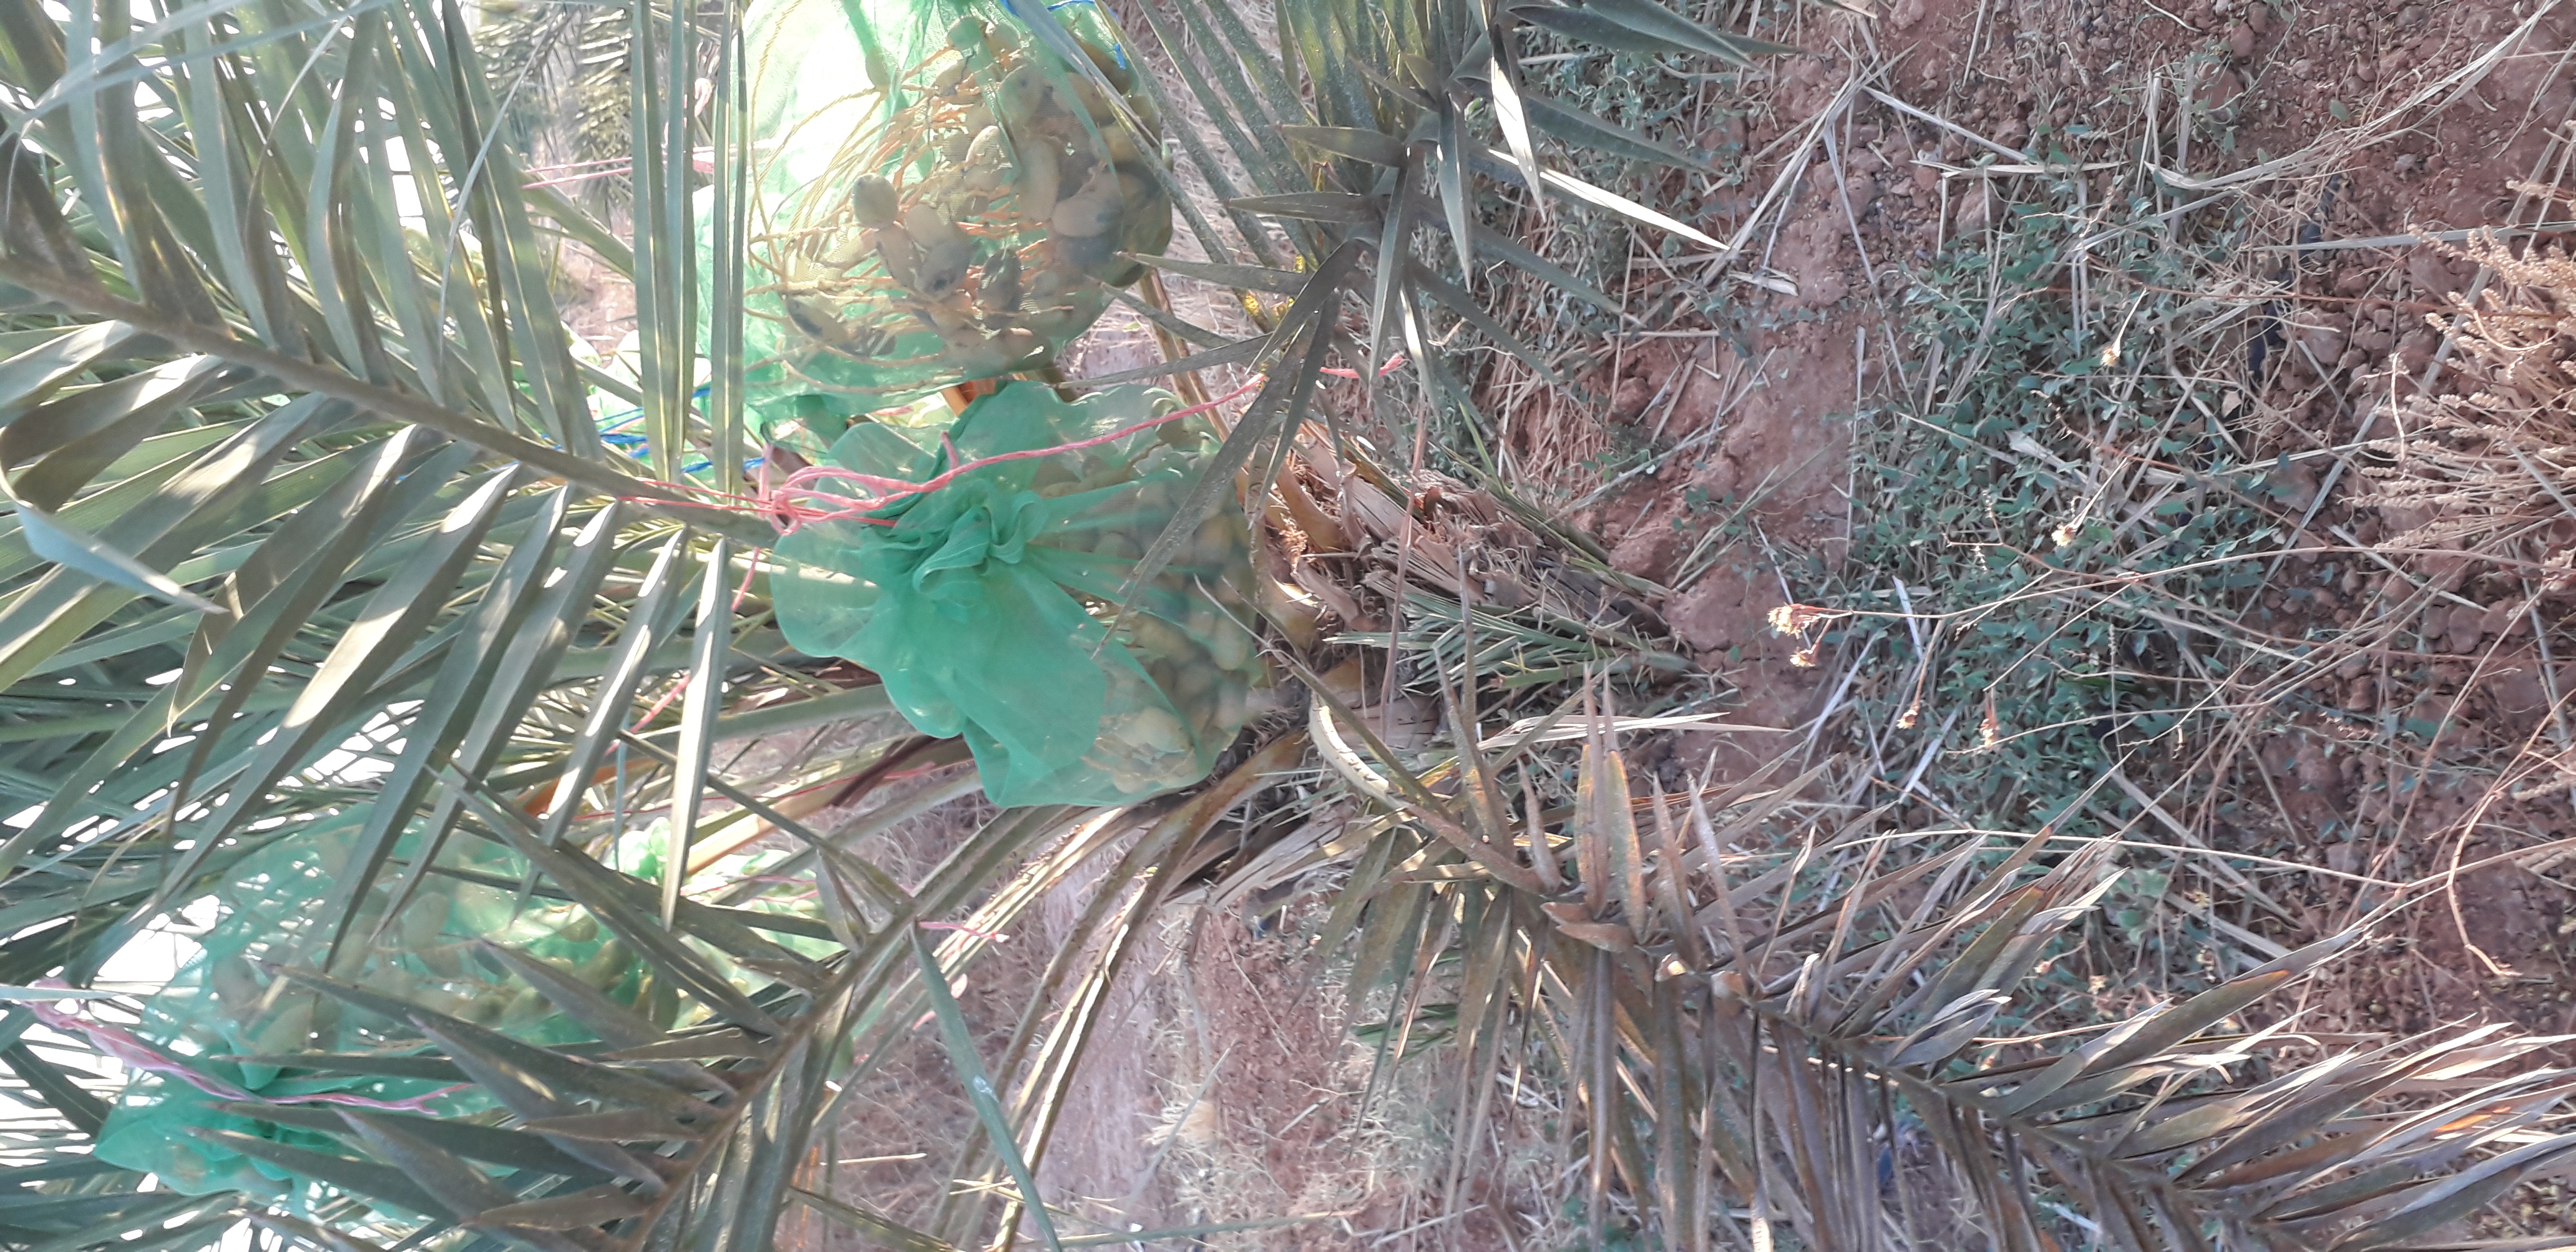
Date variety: Boumajhoul